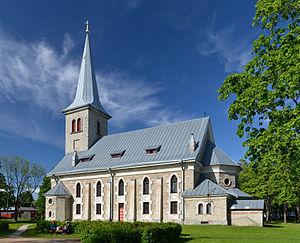
Tapa est une ville d’Estonie dans la région du Viru occidental, chef-lieu de la commune de Tapa. Cette ville du nord-est du pays est à la jonction des lignes de chemin de fer Tallinn-Narva, qui continue à Saint-Pétersbourg, et Tallinn-Tartu-Valga. Tallinn se trouve à 77 kilomètres. Sa population était de 6 505 habitants au 1ᵉʳ janvier 2007. Elle est traversée par la Valgejõgi à l'est.
Cet article donne une liste d'églises en Estonie.